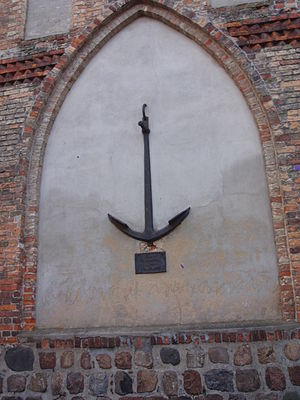
Sankt Nikolaj Kirke (Egernførde)
Ankeret ved kirkens østgavl
Sankt Nikolaj Kirke er en treskibet, sengotisk teglstenkirke i den tyske by Egernførdes centrum i Slesvig-Holsten. Kirken er opført i 1400-tallet. En tårnrest i kirkeskibet minder måske om en endnu tidligere senromansk bygning. Karakteristisk er er det store tag med den spidshjelmede tagrytter fra 1400-tallet.